Doris Funnye Innis

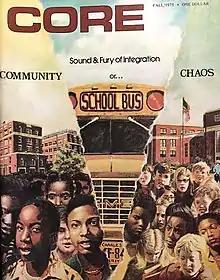
"Congress of Racial Equality Magazine", Fall 1975 - feature on integration and education

By 1966 Doris Innis was the editor of the CORE publication "Rights and Reviews", which featured writings from Julian Bond, Roy Innis and then national chairman Floyd McKissick. The magazine often featured artwork from artists such as Osmond Tyner and contributions from satirist-cartoonist Jules Feiffer.